Confessions of Boston Blackie

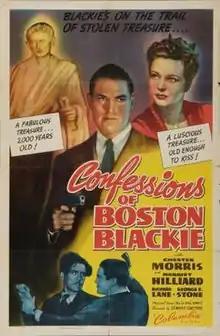
Film poster

Confessions of Boston Blackie is a 1941 American mystery crime film directed by Edward Dmytryk and starring Chester Morris, Harriet Hilliard and Richard Lane. A woman consigns a family heirloom to a pair of unscrupulous art dealers in order to raise money to help her sick brother. This film is the second in the series of 14 Columbia Pictures Boston Blackie films, all starring Morris as the reformed crook. It was preceded by "Meet Boston Blackie" (1941) and followed by "Alias Boston Blackie" (1942).